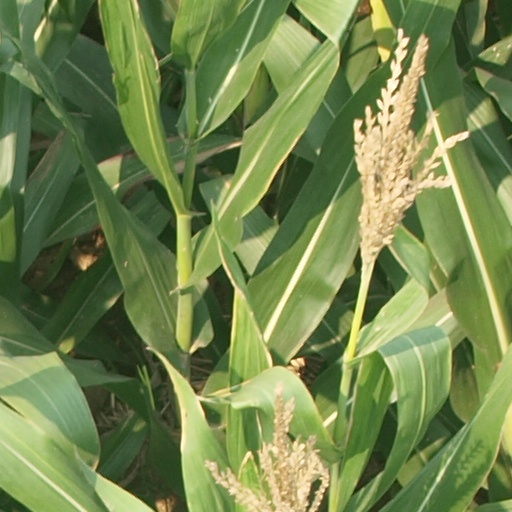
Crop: maize; corn